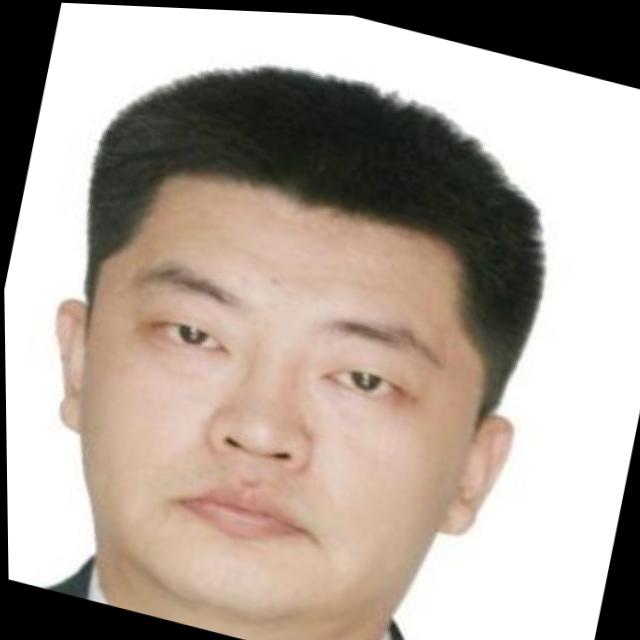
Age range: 21-44